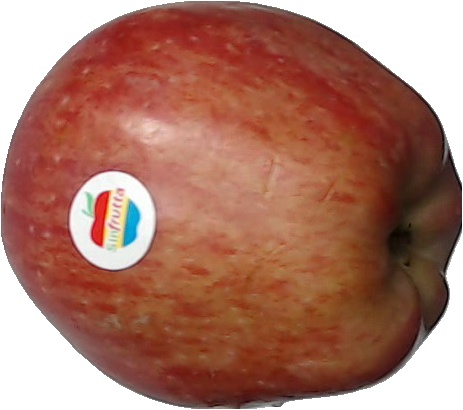
Label: apple_red_1